Answer in natural language. Considering the relative positions, where is colorful landscape painting with respect to Doorway? Choose between the following options: below or above
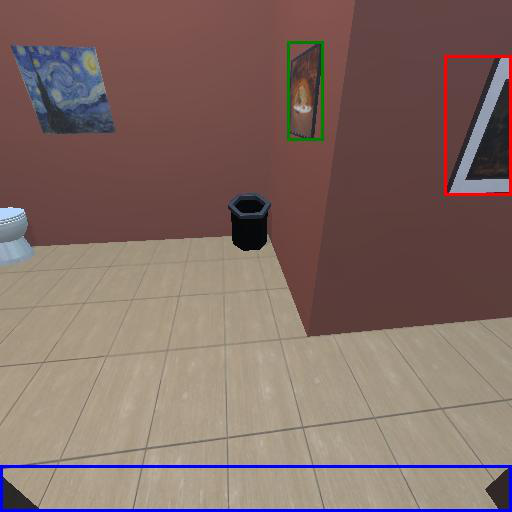
<answer>above</answer>